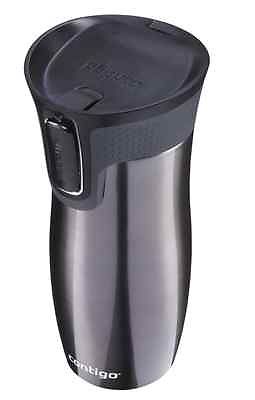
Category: mug